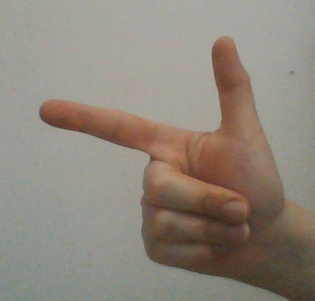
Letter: yaa